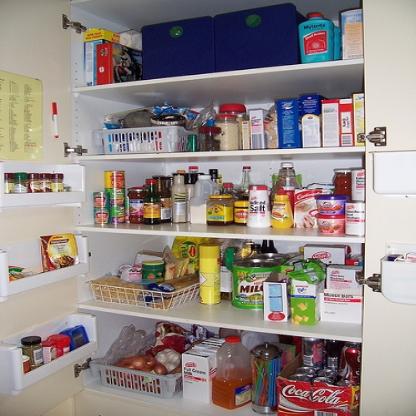
Scene: Indoor